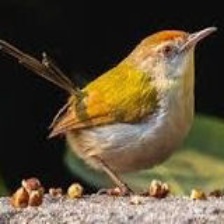
Species: TAILORBIRD
Scientific name: ORTHOTOMUS ATROGULARIS